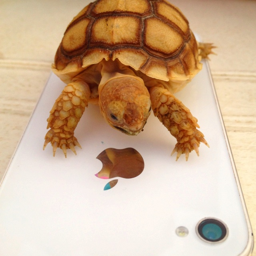
this little guy will grow to be one of the largest turtles in the world .